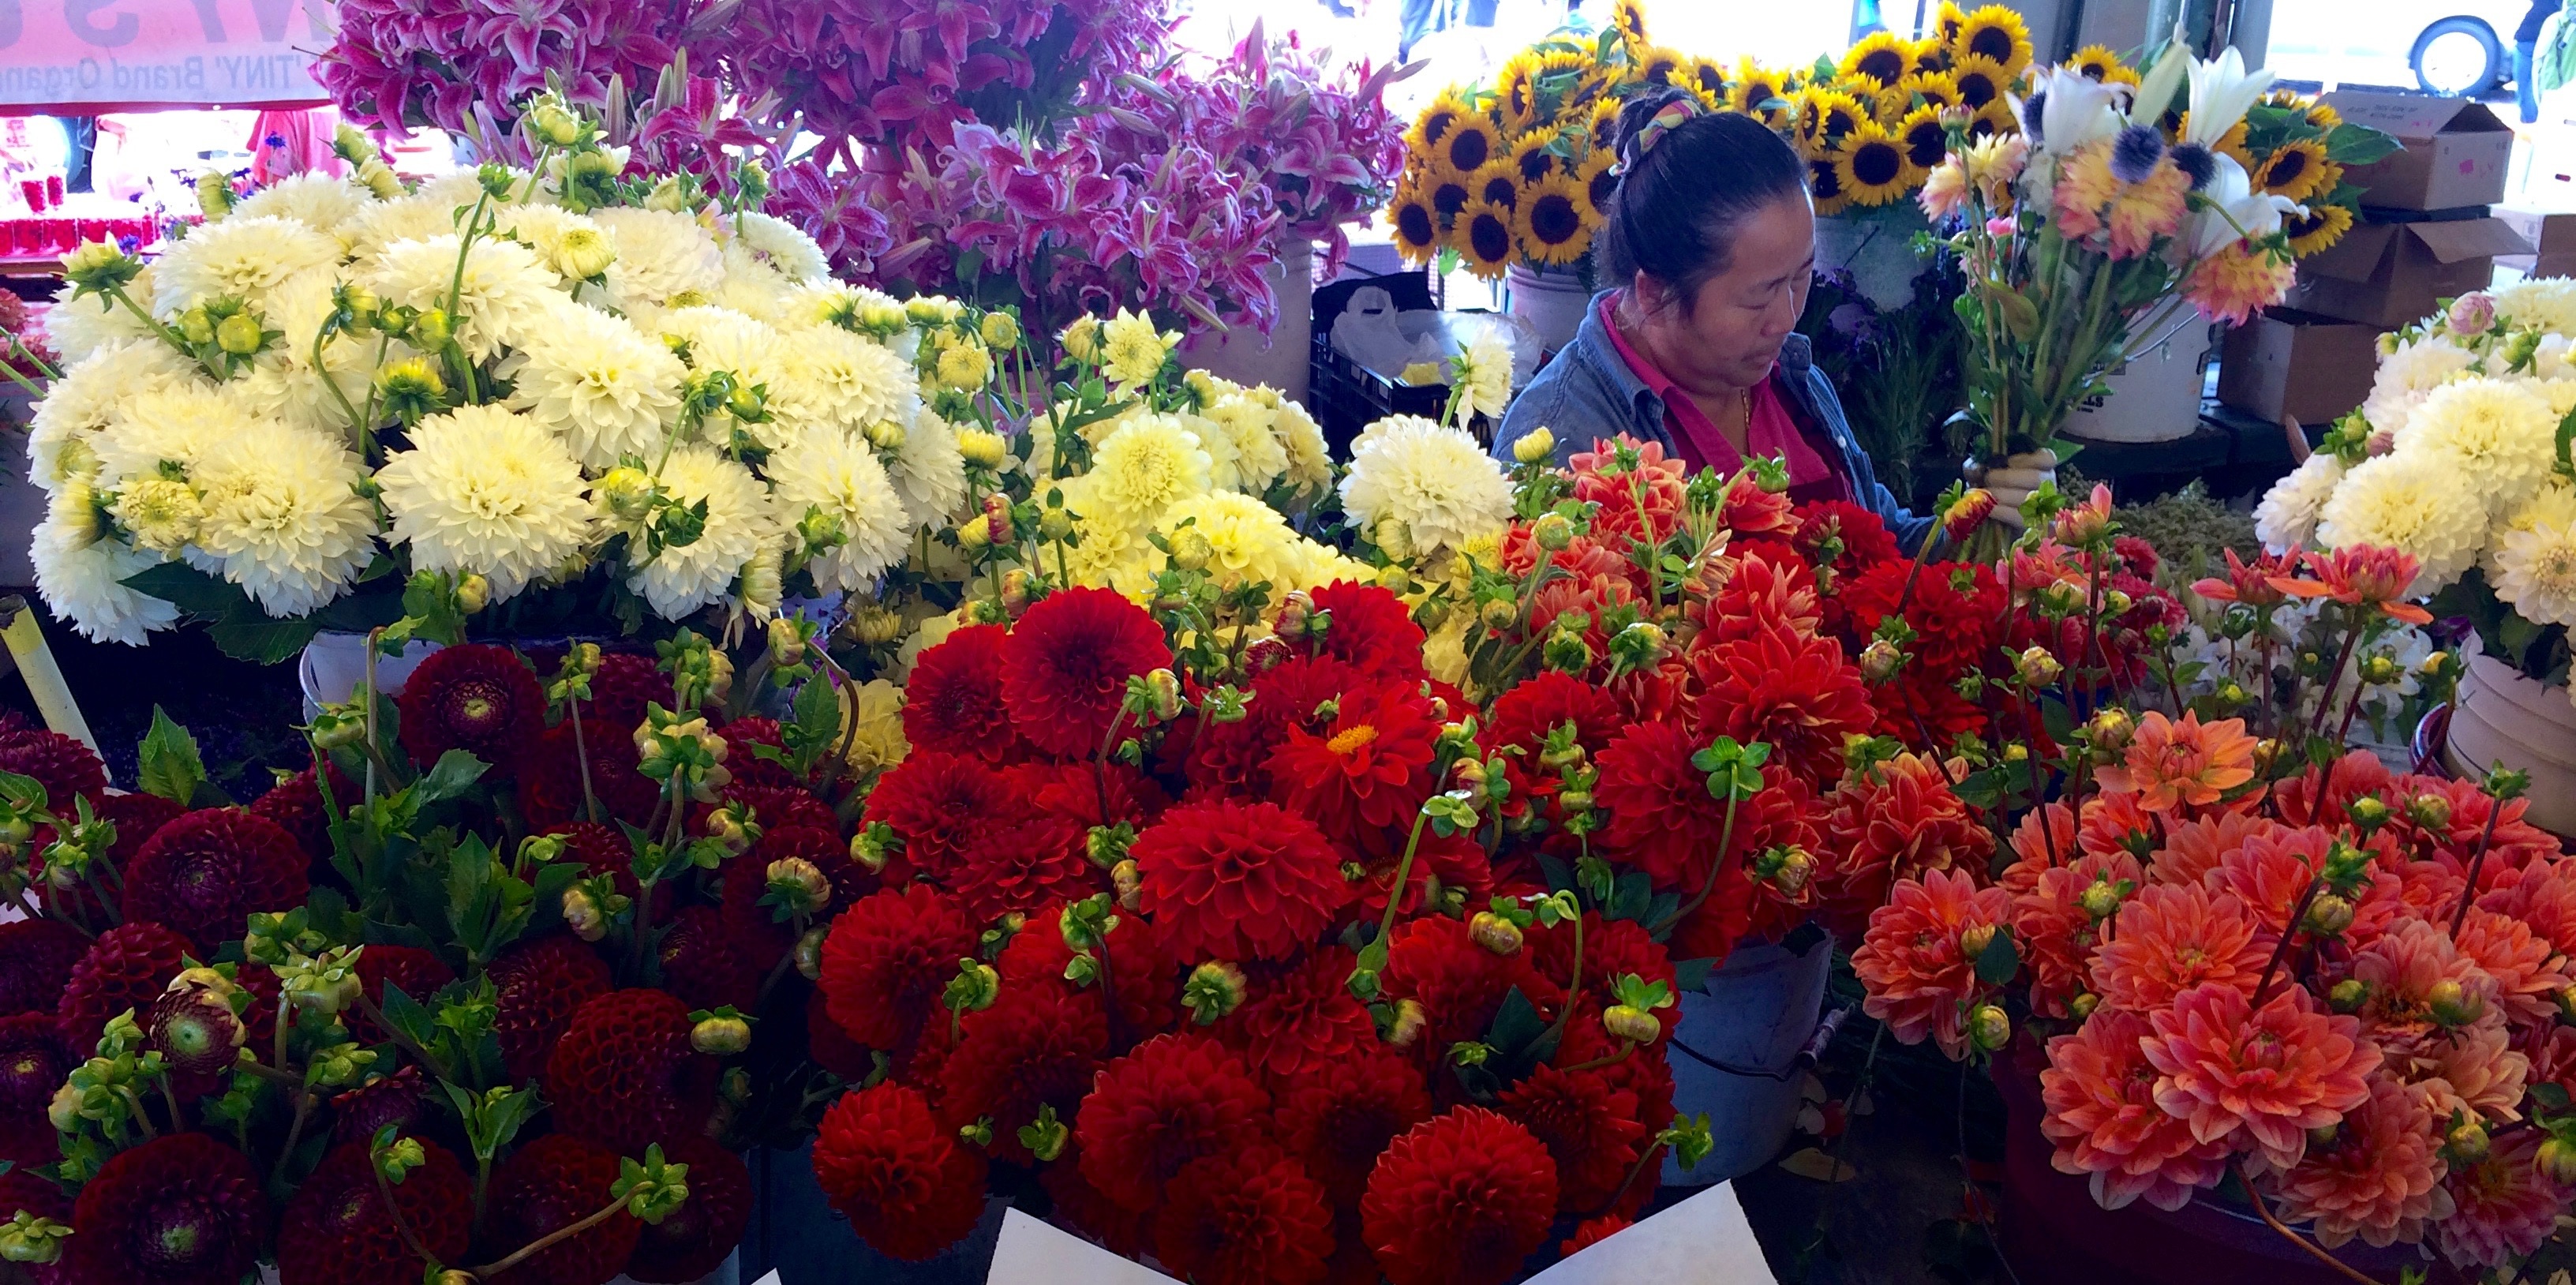
plant, flower, market, flora, public space, floristry, flowering plant, flower bouquet, floral design, annual plant, land plant, flower arranging